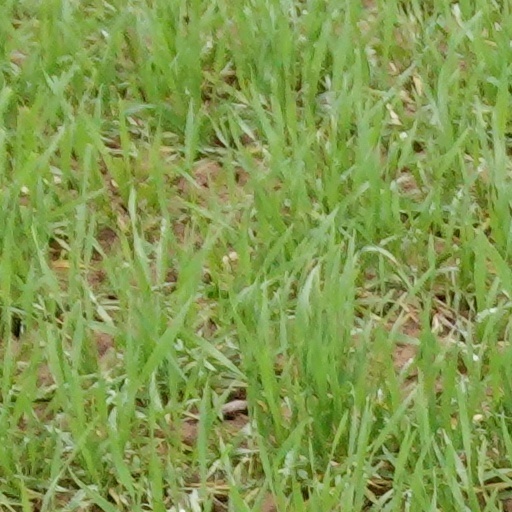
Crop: wheat